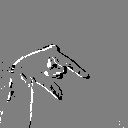
ASL letter: q